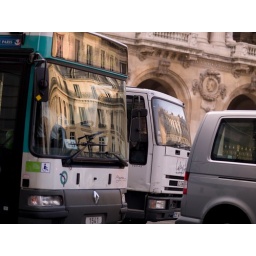
Bus and truck on street in Paris France